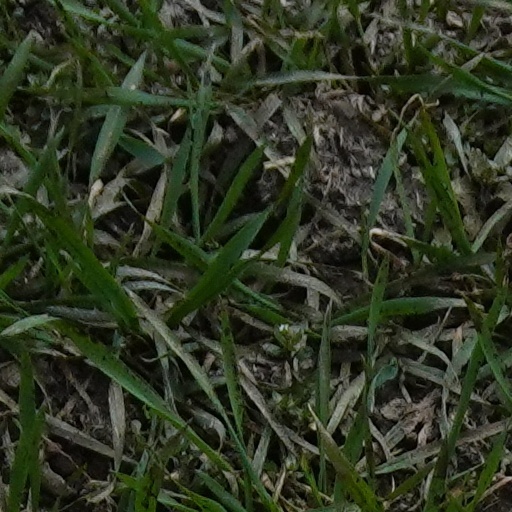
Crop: wheat